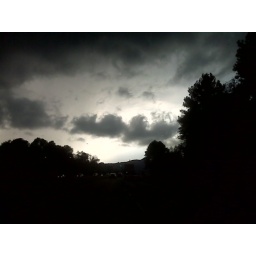
The sky was even more white in person, it was blinding.